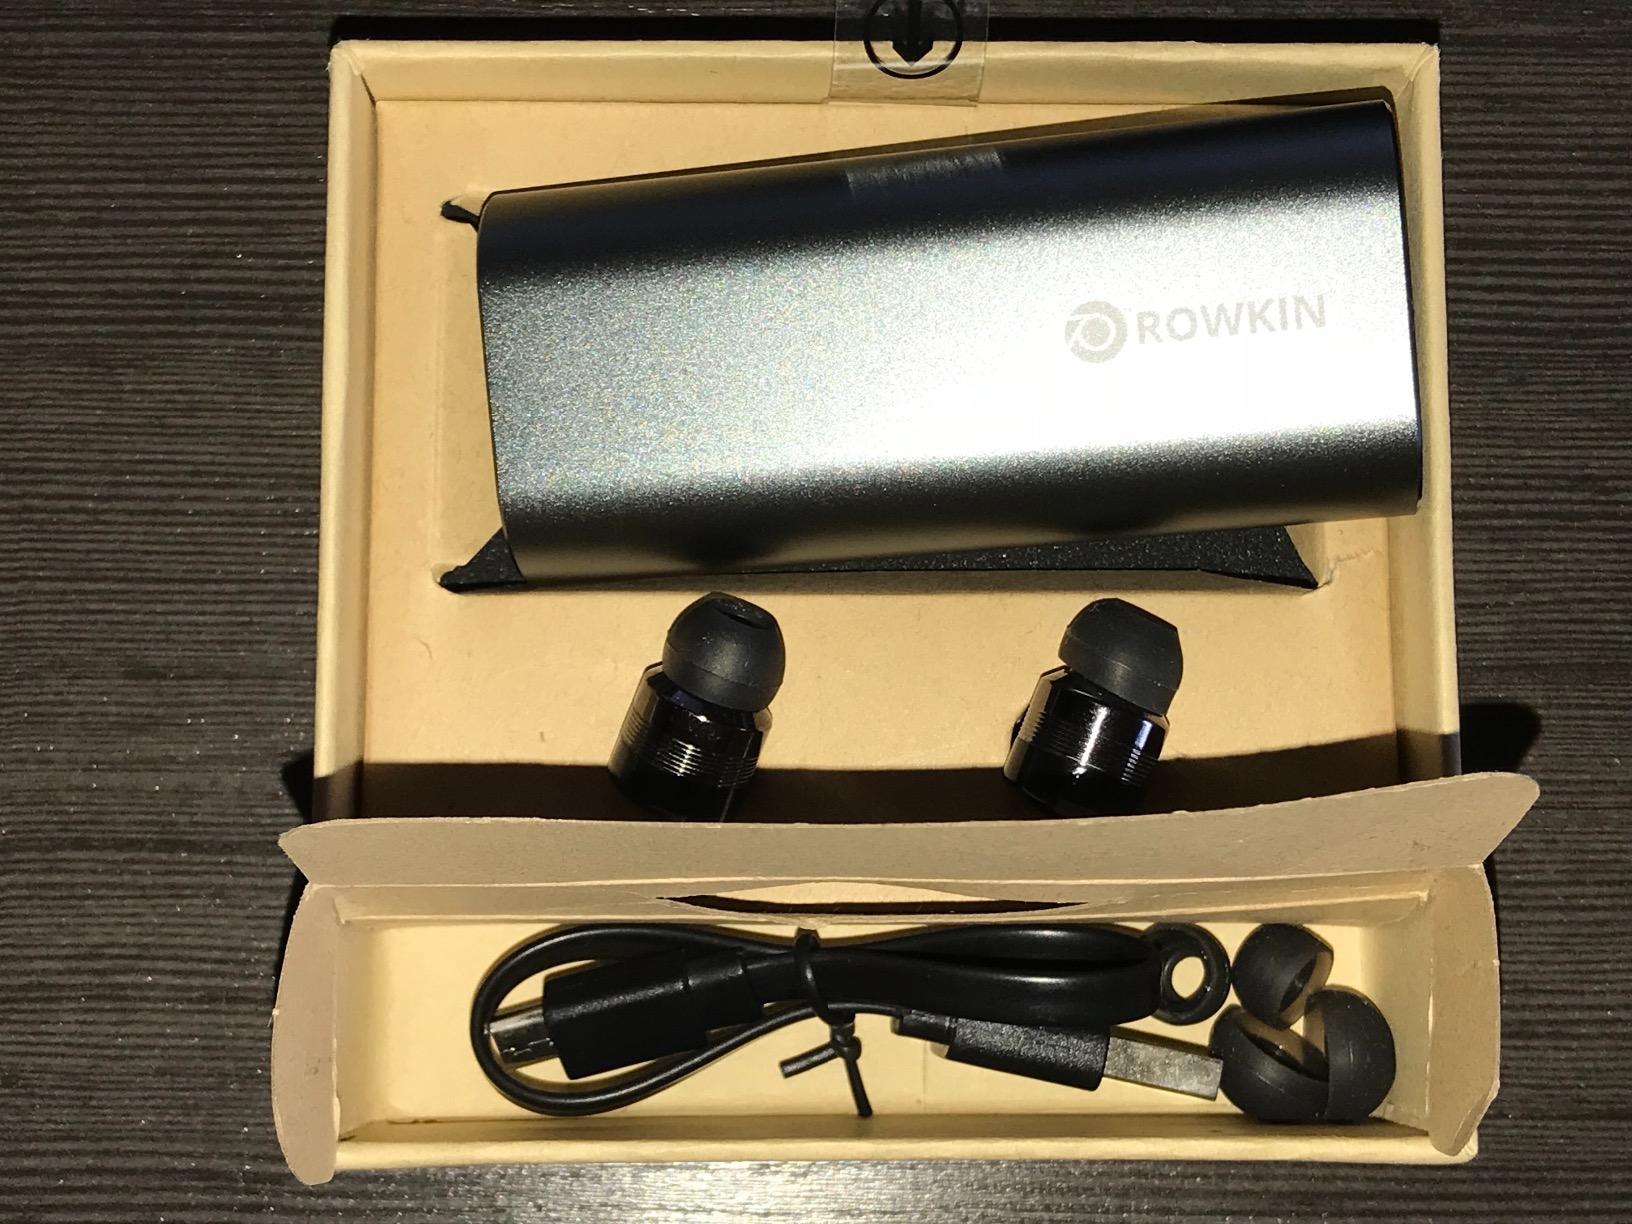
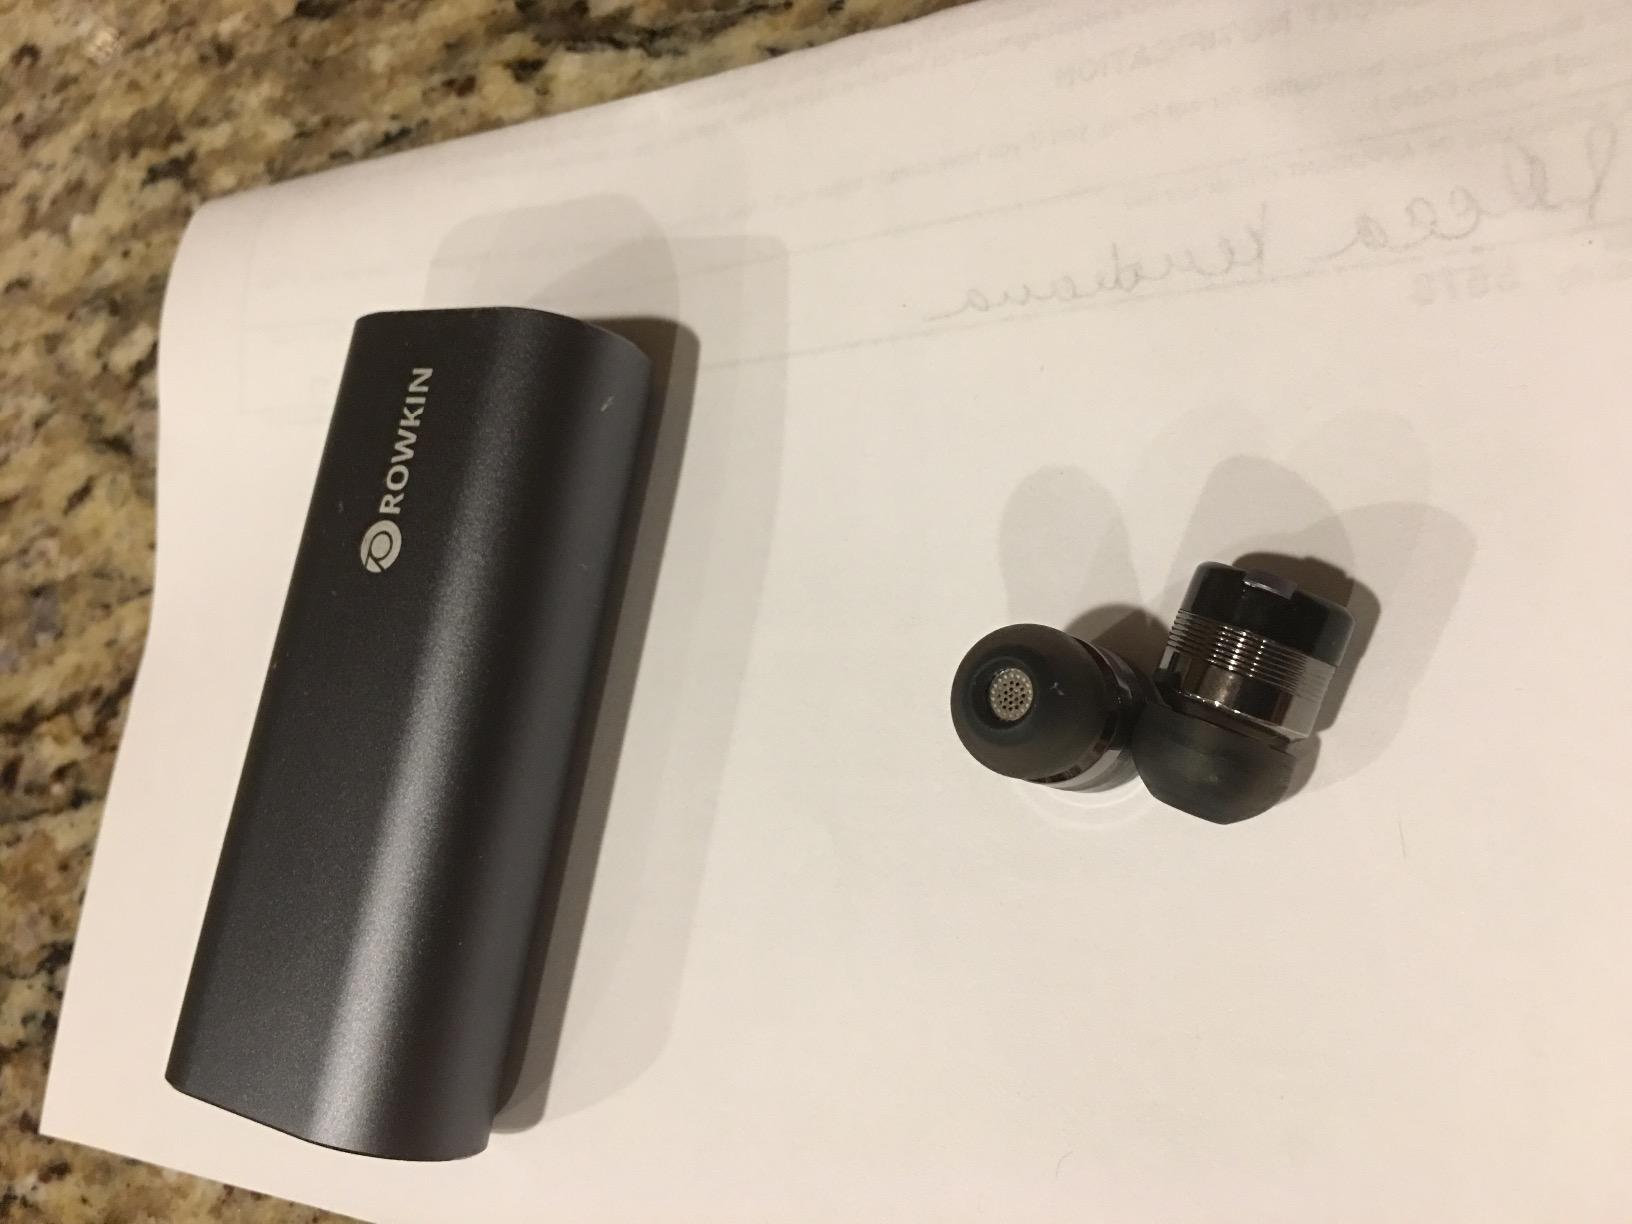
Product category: headphones
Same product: yes